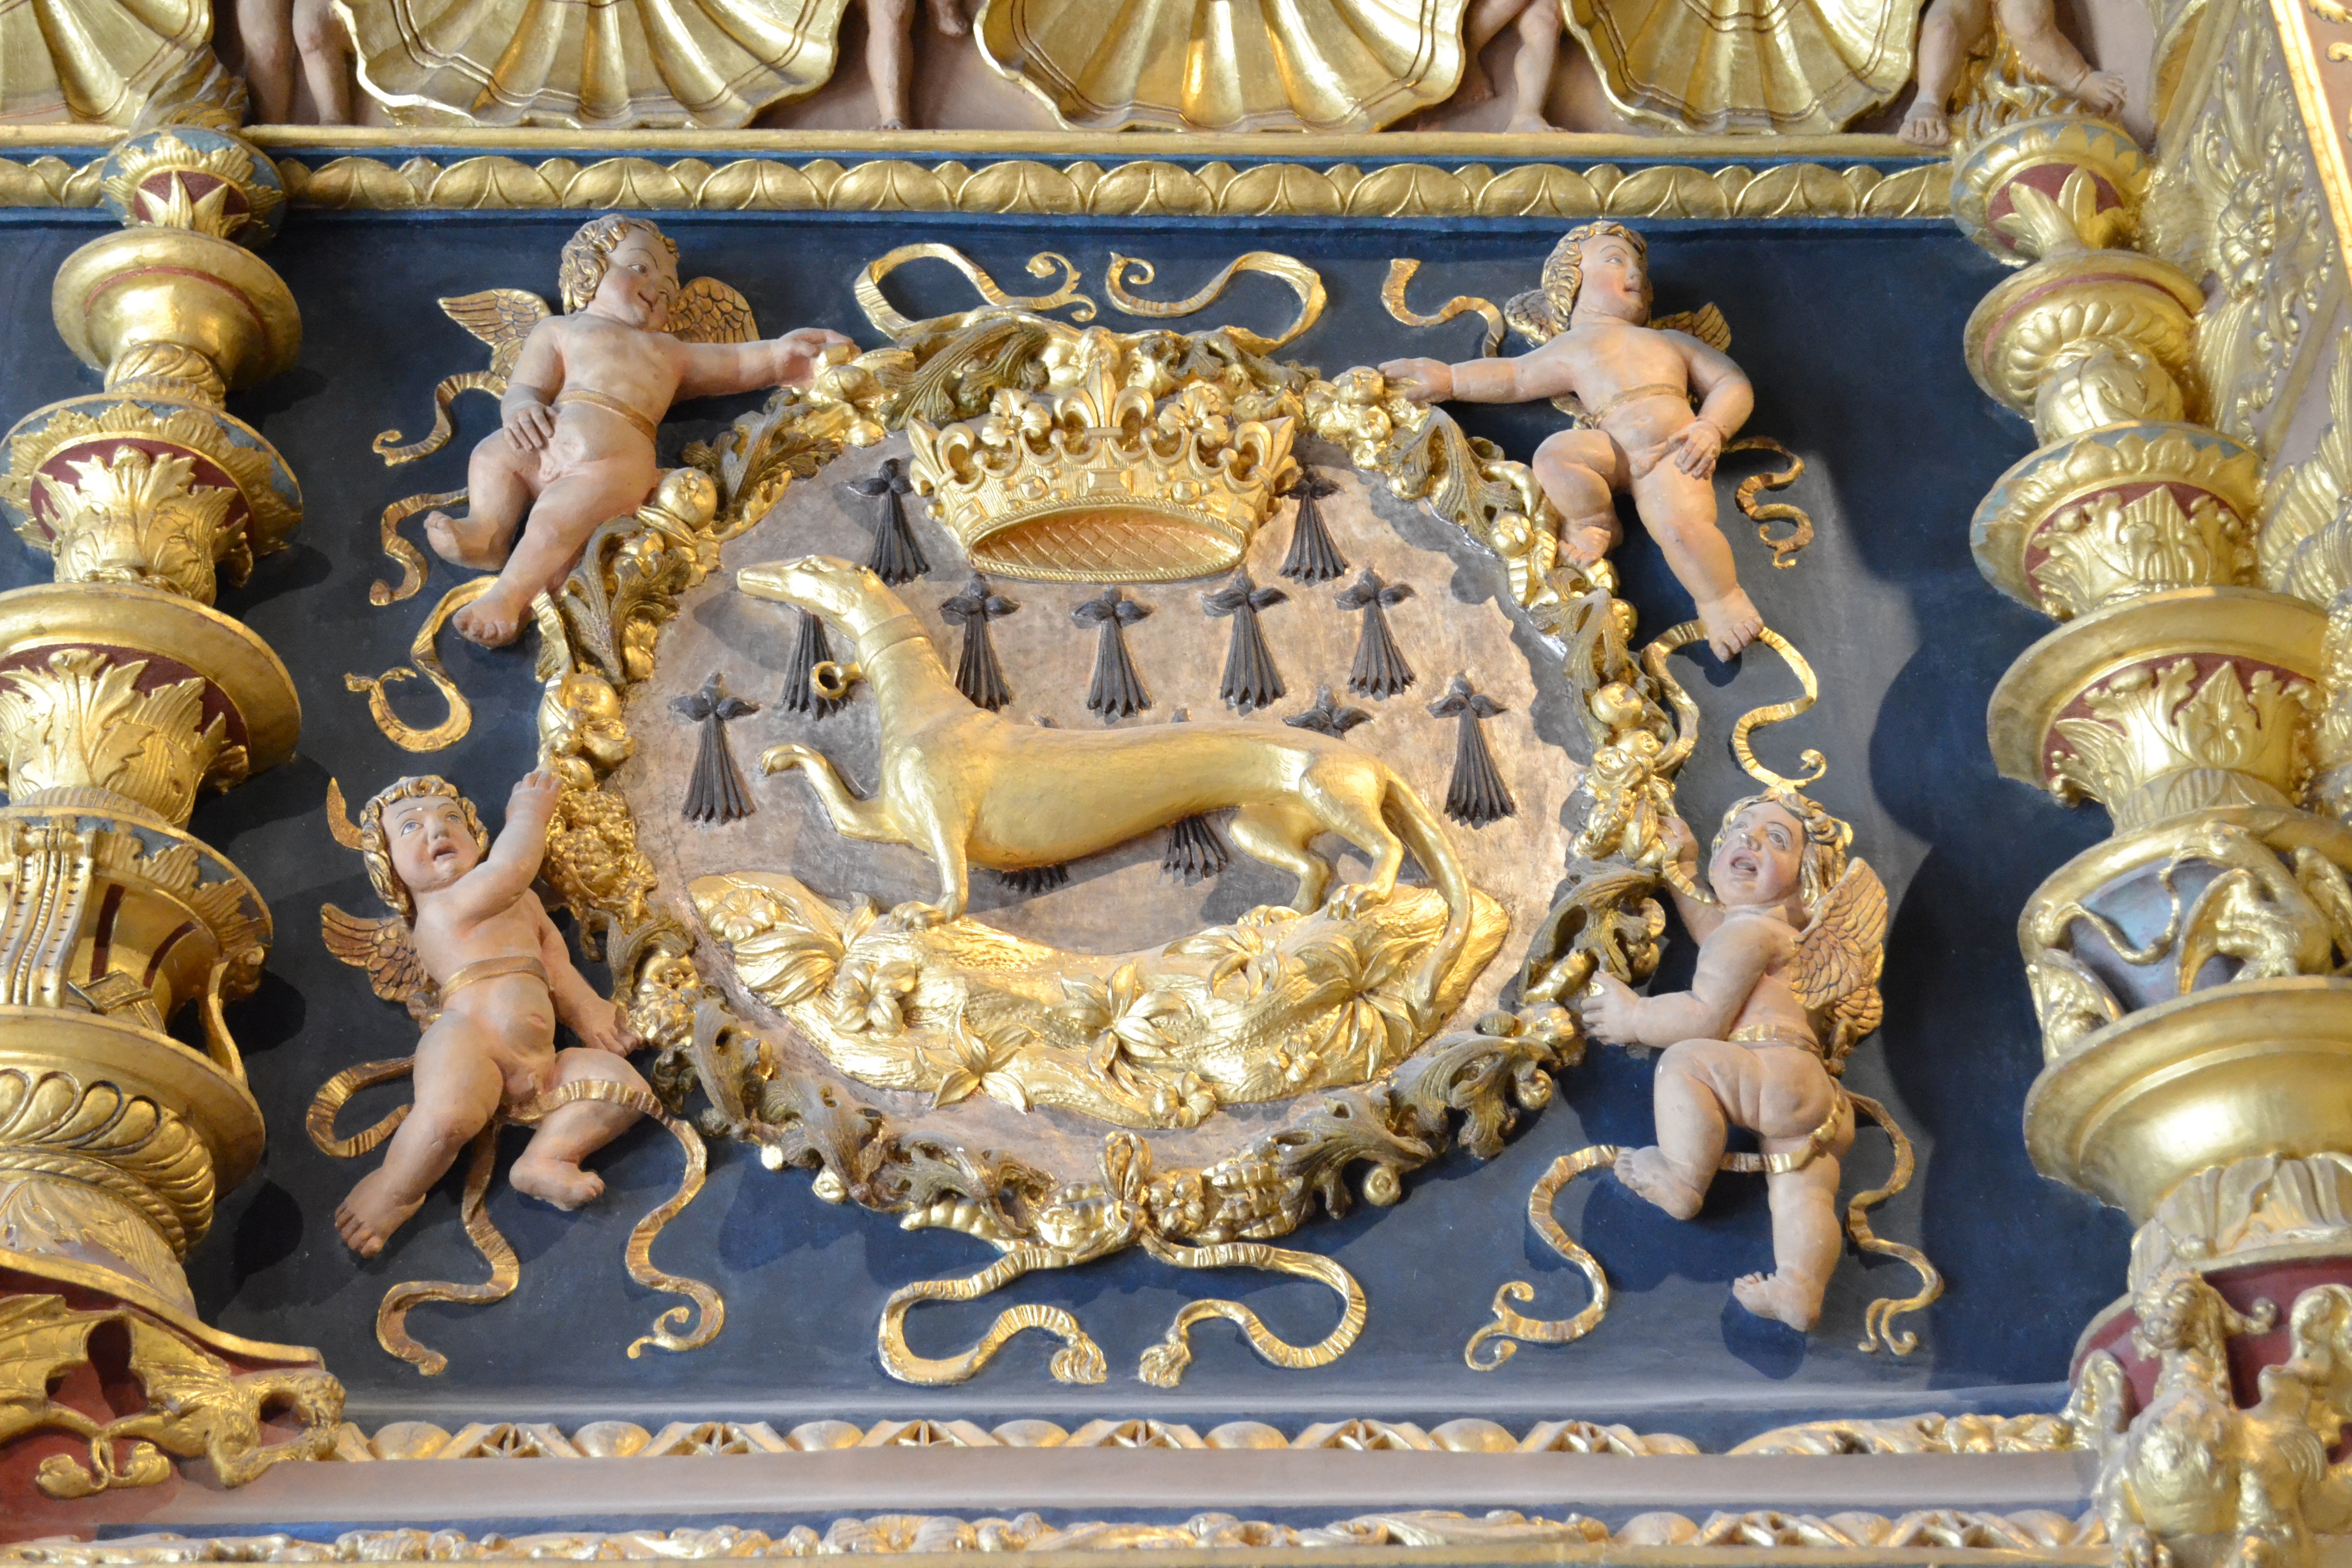
furniture, crown, christmas decoration, carving, angels, blois, gilding, royal castle, ancient history, the king's castle, emblem of king, ch teau de blois, hermine, castle of fran ois i